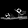
Label: Sandal